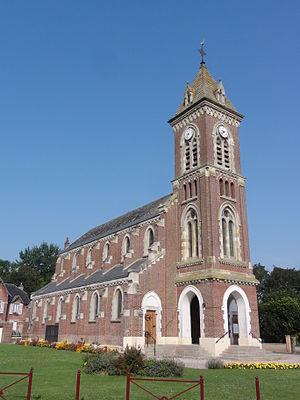
Gricourt (Aisne) église
L'église Saint-Rémi de Gricourt est une église située à Gricourt, en France.